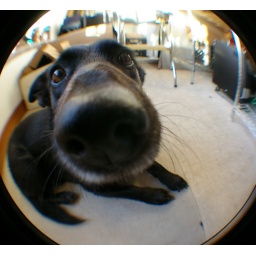
cousin's dog in the glass blowing studio. taken with a phoenix 25x super fish-eye attachment.